RuPaul's Drag Race season 10

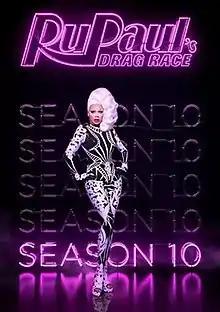
Promotional poster for season ten

The tenth season of "RuPaul's Drag Race" began airing on March 22, 2018, on VH1. The premiere was broadcast one week after the finale of the third season of "RuPaul's Drag Race All Stars", and episodes were followed by "RuPaul's Drag Race: Untucked". Contestants were officially announced on February 22, 2018, in a teaser trailer during an episode of "All Stars 3" later followed by a special "Meet the Queens" live-stream on Facebook, hosted by season nine winner, Sasha Velour. This season saw the return of season 9 contestant Eureka O'Hara who was removed from her original season after tearing her ACL. The prizes for the winner of this season include a one-year supply of Anastasia Beverly Hills cosmetics and a cash prize of $100,000. This is the first season in which each episode was 90 minutes long.